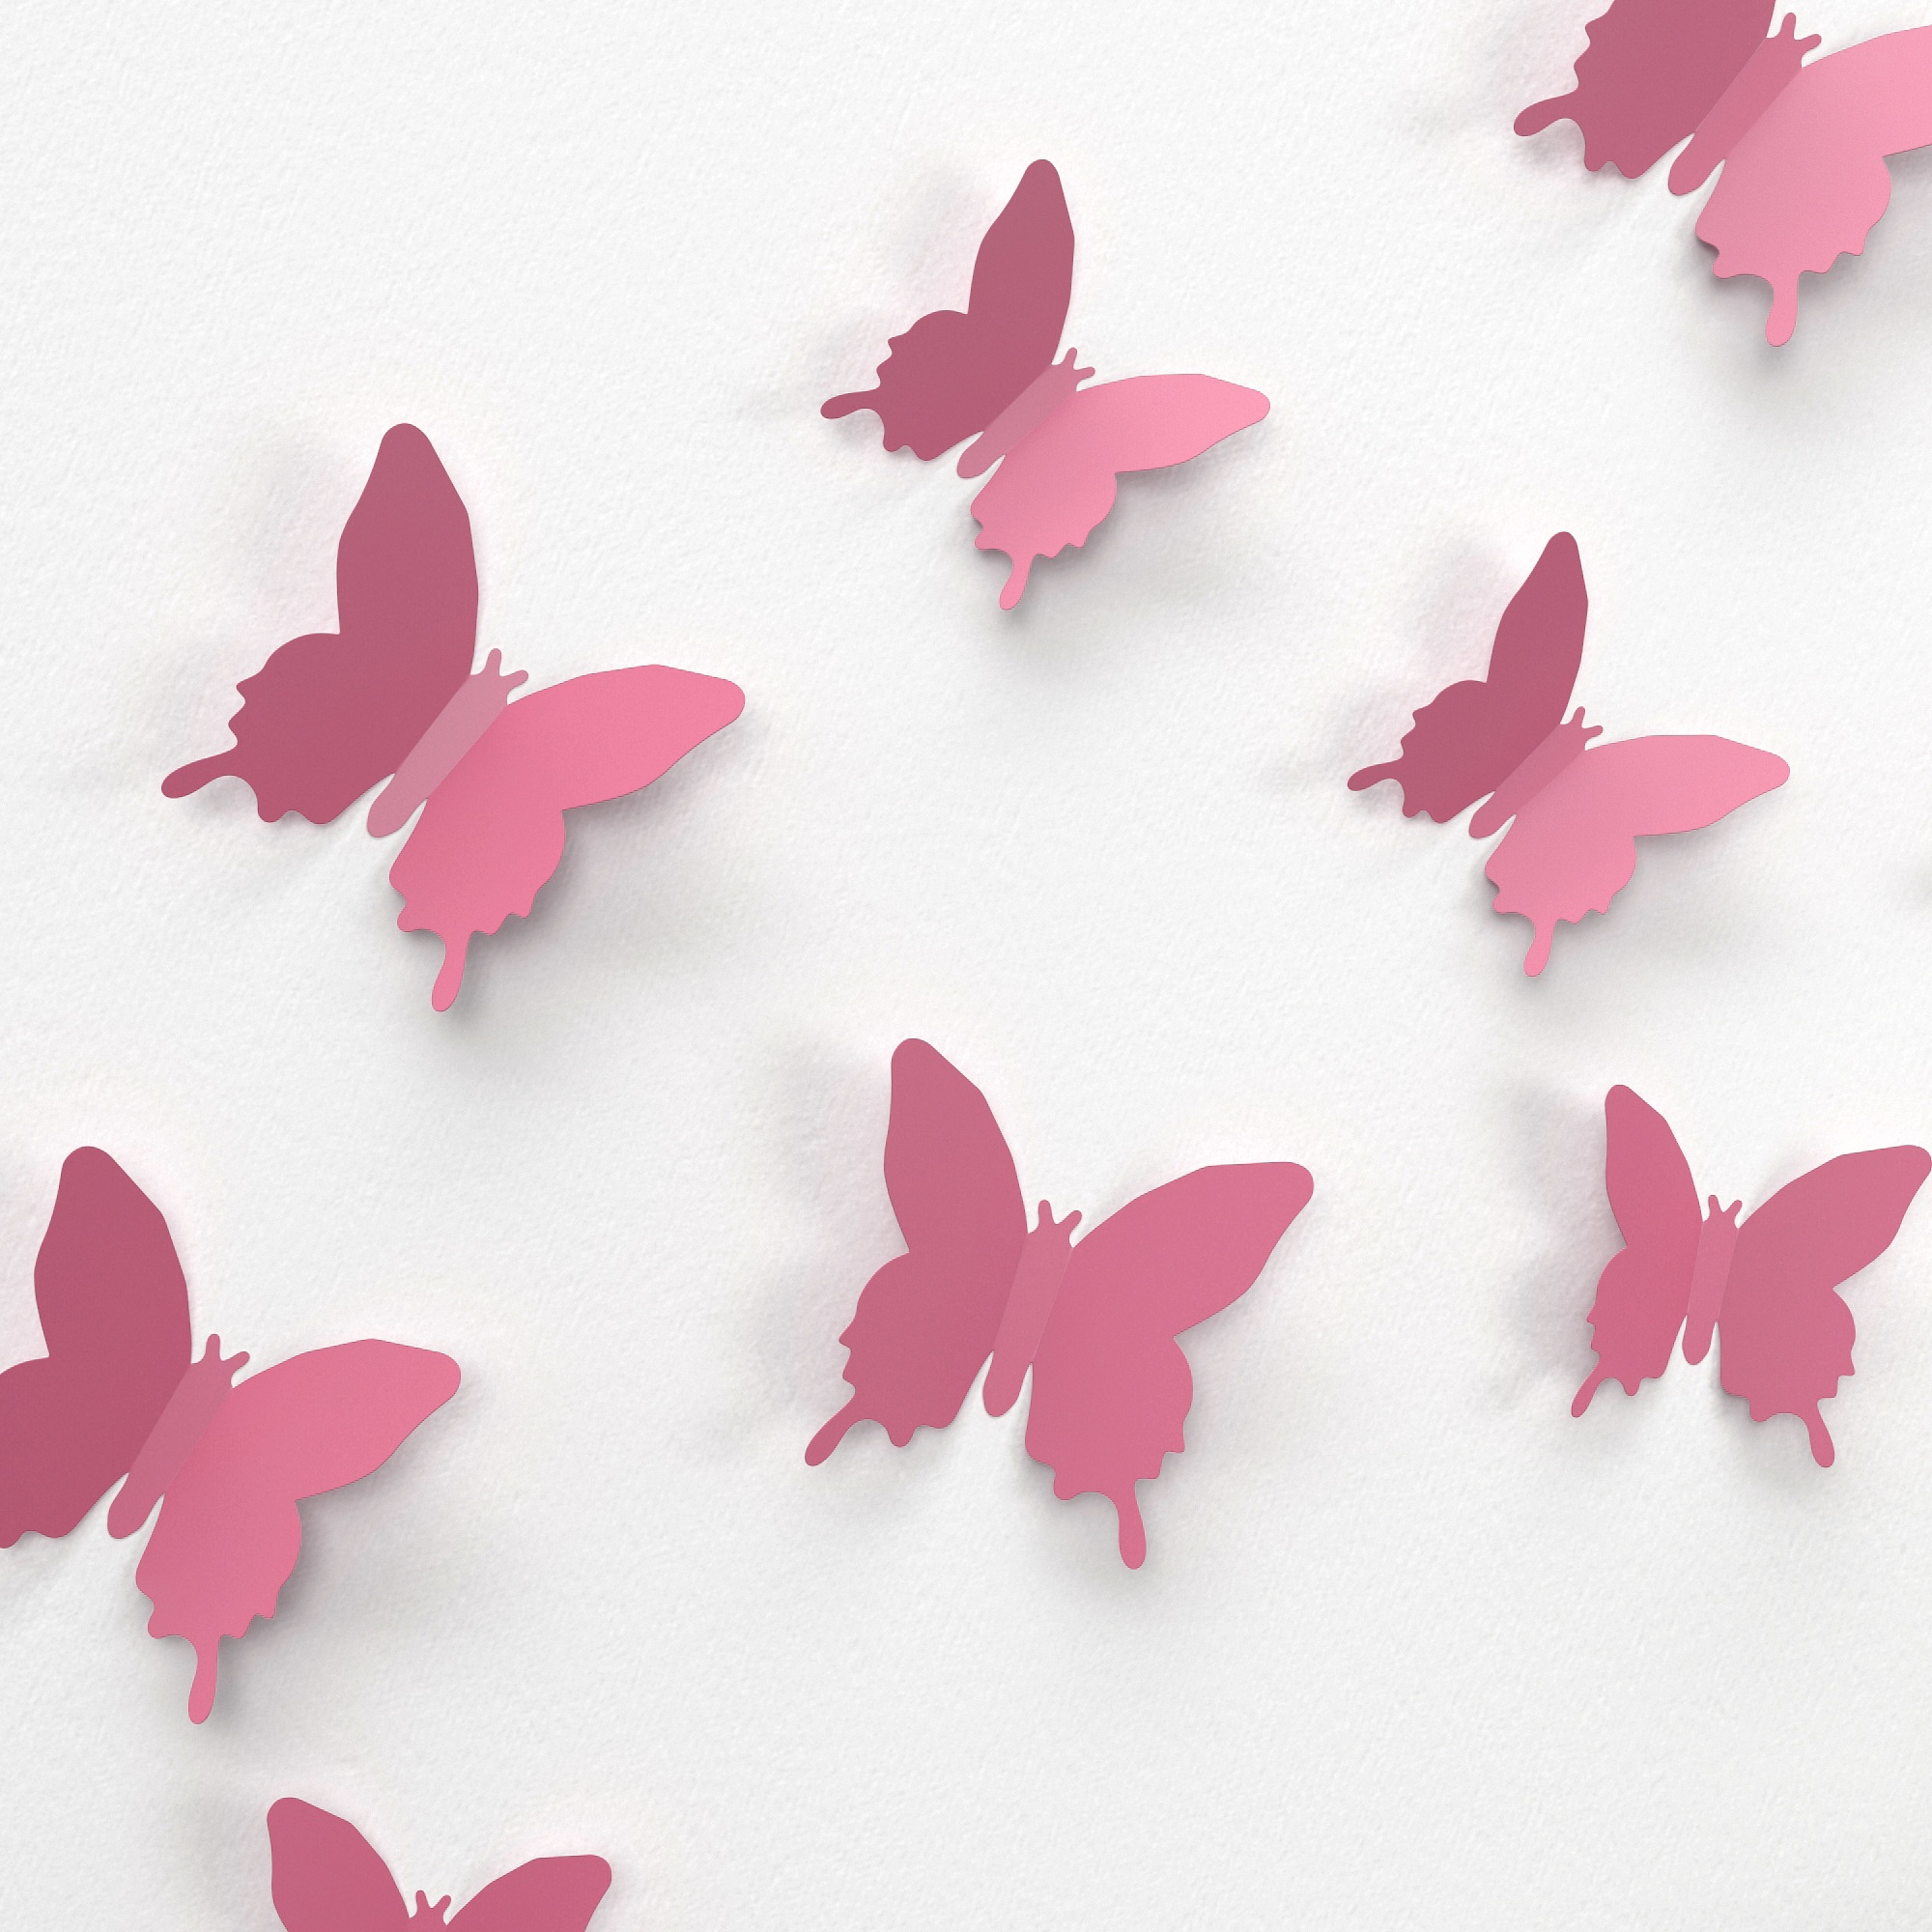
wing, leaf, flower, petal, wall, decoration, pattern, color, insect, butterfly, colorful, pink, invertebrate, sticker, font, pleasure, moths and butterflies, paper decoration